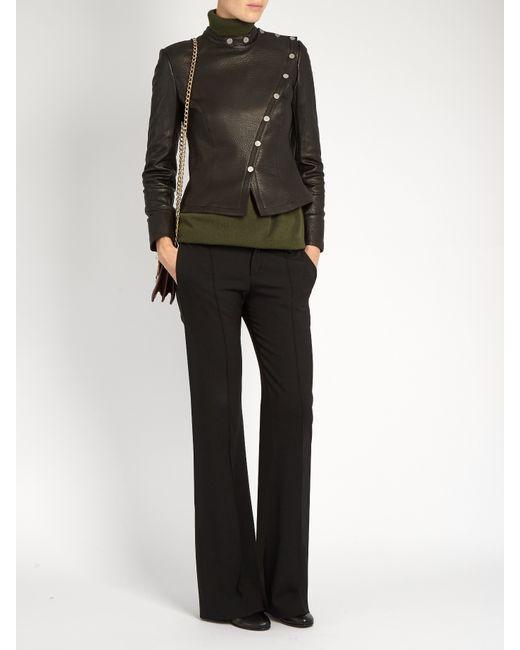
Stilvolle vollärmlige Slim Fit Lederjacke für Damen